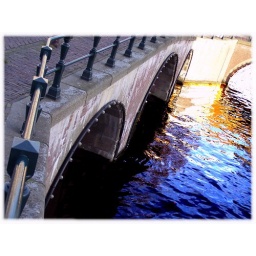
water under the bridge